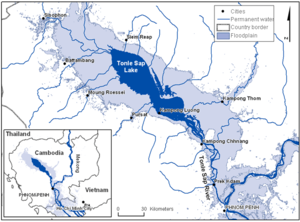
Le Tonlé Sap, est un système hydrologique combinant lac et rivière portant ce même nom, d'une importance capitale pour le Cambodge. Le lac est le plus grand lac d'eau douce d'Asie du Sud-Est et un site de première importance du point de vue écologique, reconnu en tant que réserve de biosphère par l'Unesco en 1997. Le lac est situé en plein centre du Cambodge, avec une orientation nord-ouest sud-est. Le site historique d'Angkor se trouve tout près de son bord nord. L'émissaire du même nom et de même orientation relie le lac au Mékong, le confluent étant à Phnom Penh.